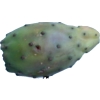
Label: cactus_fruit_green